Pinkerton Academy

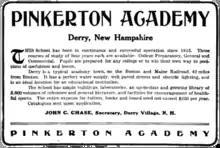
1909 advertisement for the school

In 1881, upon the death of John Morrison Pinkerton, son of Elder James, the academy received a second bequest. The Trustees used these funds to increase the number of instructors and to provide for an enlarged and advanced program of studies. Changes in the curriculum and the completion of the Pinkerton Building in 1887 allowed Pinkerton students to choose from a variety of college and non-college bound programs of studies. The funds were also used to buy a library and to erect a new school building. This was a large erection, but was completed quickly and the scenic landscape accented the beautiful new buildings.